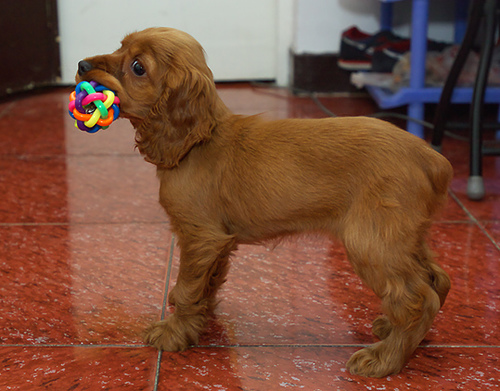
Breed: english cocker spaniel